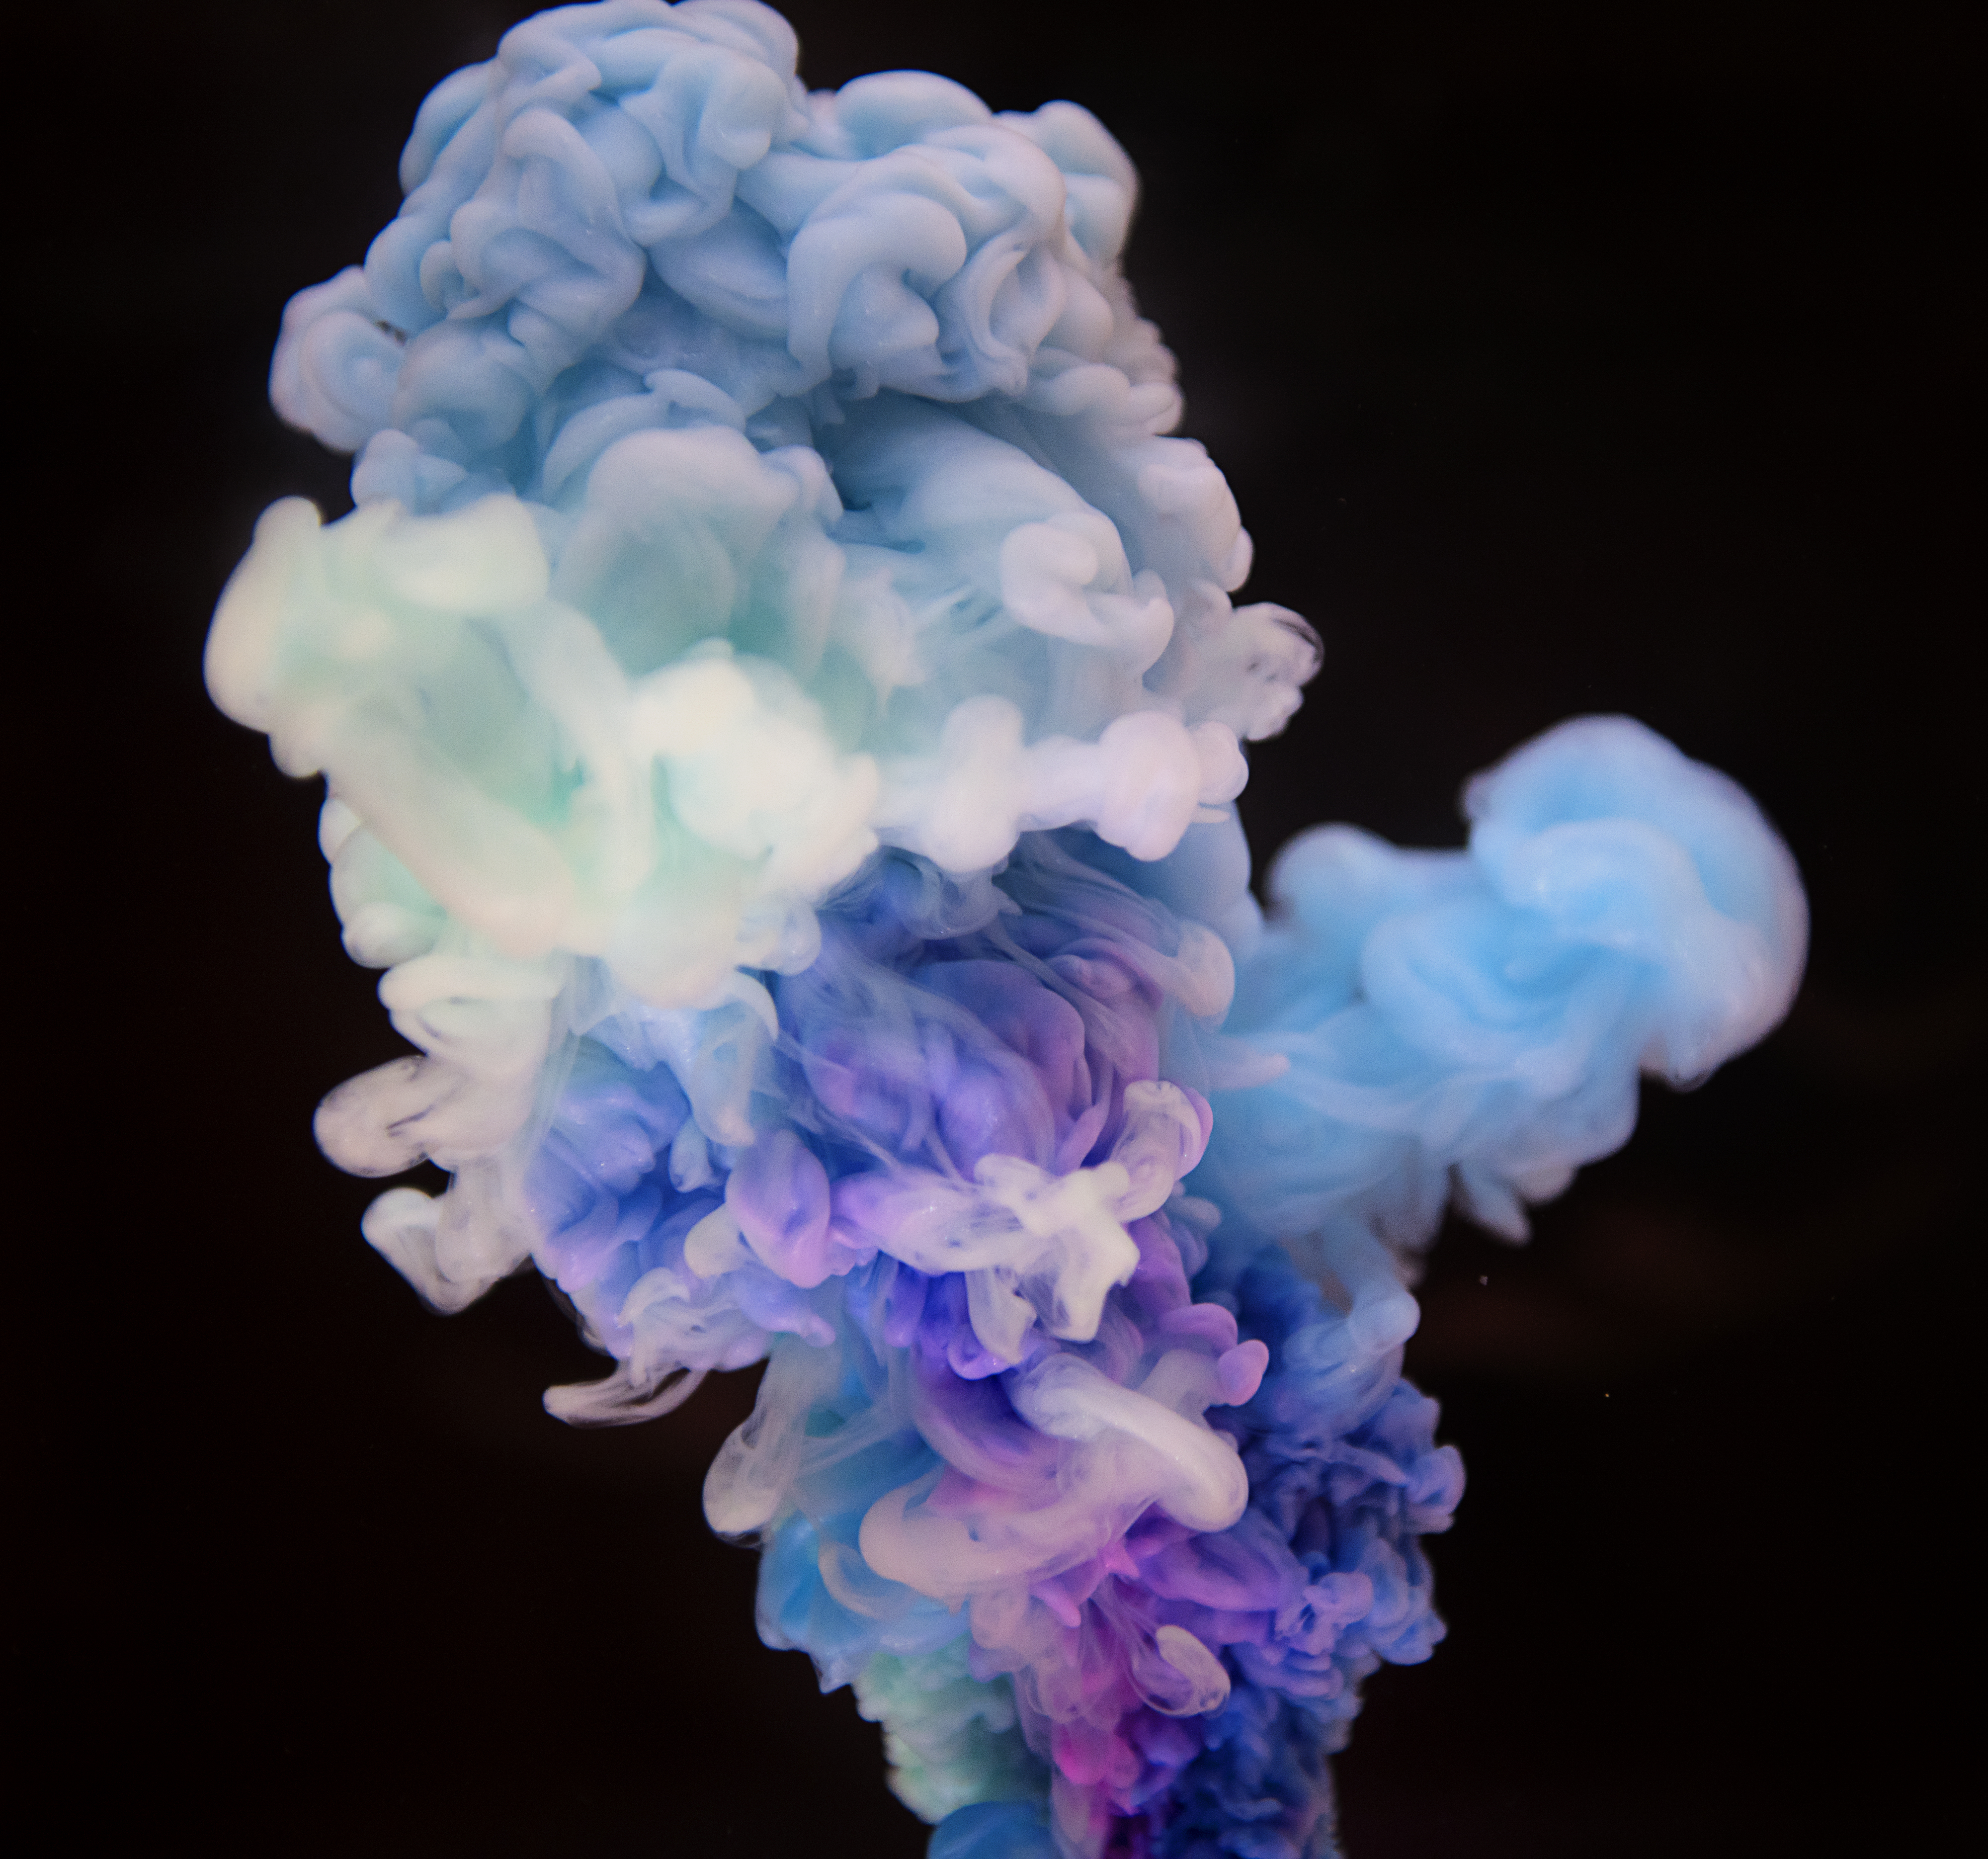
abastraction, abstract, abstraction, acrylic, aquatic, art, artistic, arty, background, blue, chemical, cloud, collection, color, color blending, colorful, contamination, creative, decoration, design, detail, dissolve, drop, dye, effects, element, explosion, fancy, fantasy, flow, fluid, fog, gouache, illustration, ink, liquid, motion, movement, paint, pattern, pigment, science, shape, smooth, spatter, splash, swirl, underwater, water, watercolor, petal